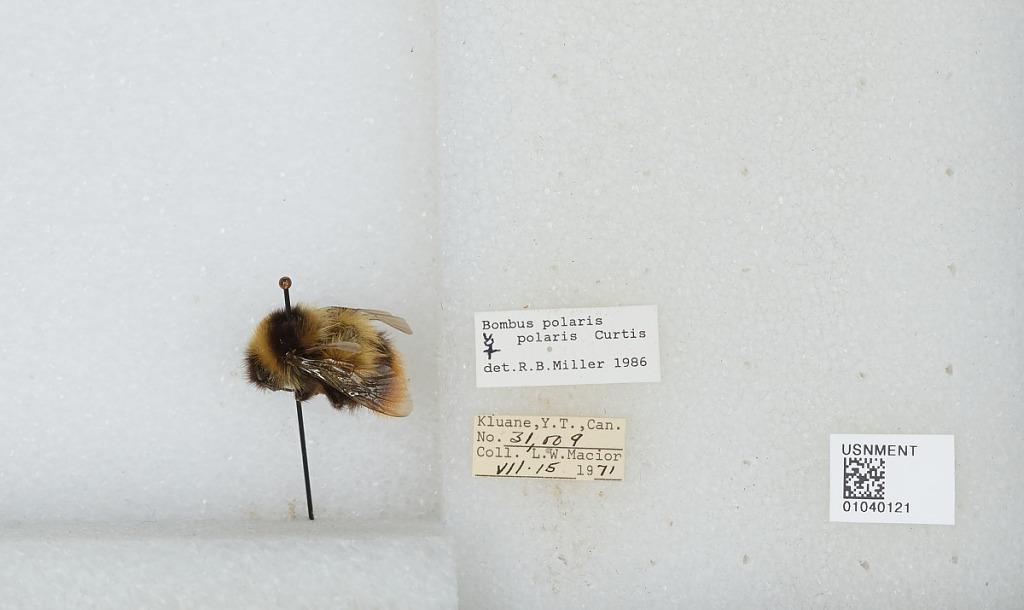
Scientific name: Bombus (Alpinobombus) polaris Curtis
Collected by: L. Macior
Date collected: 1971-7-15
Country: Canada
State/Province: Yukon Territory
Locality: Kluane
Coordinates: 60.75, -139.5
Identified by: Miller, R. B.